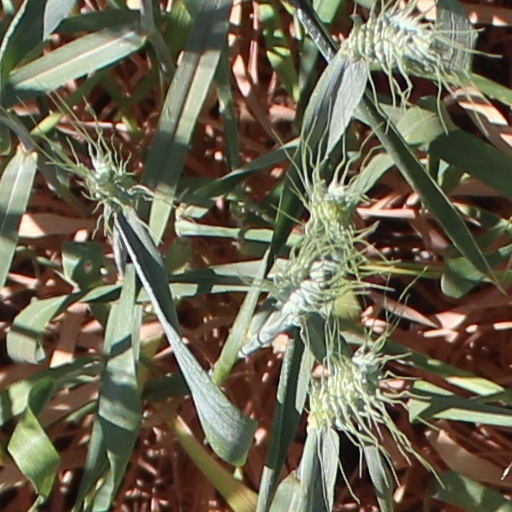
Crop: wheat